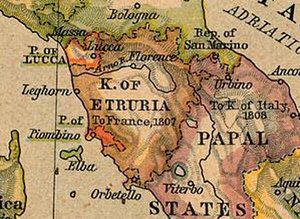
Kongeriget Etrurien
Kingdom of Etrurias geografiske placering
Kongeriget Etrurien var et kortlivet kongerige, oprettet i 1801 og nedlagt 1807. Tidligere havde området været benævnt Storhertugdømmet Toscana, men efter Napoleons sejre i Italien overdrog han, ifølge Aranjuez-traktaten, landet til den afsatte hertug af Parma som kompensation for hans tab. Den daværende storhertug af Toscana fik til gengæld det sekulariserede Ærkebispedømmet Salzburg.